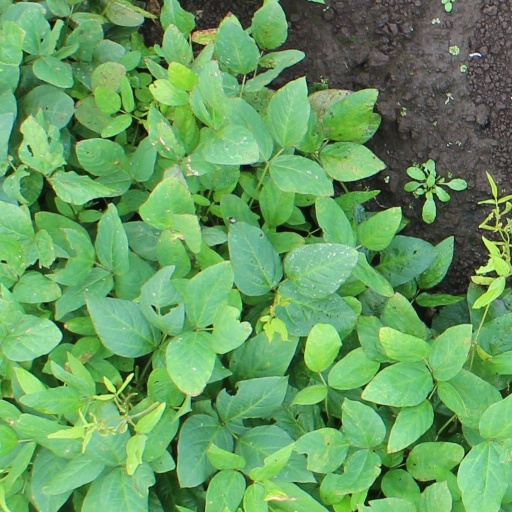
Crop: soybean